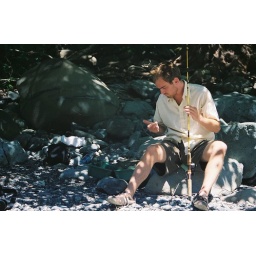
river off highway 199 in oregon